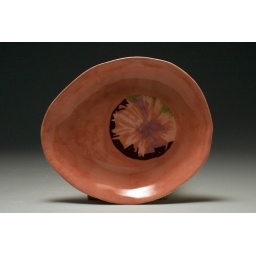
Appetizer plate slipcast in low-fire white clay body painted with underglazes.African Daisy Flower